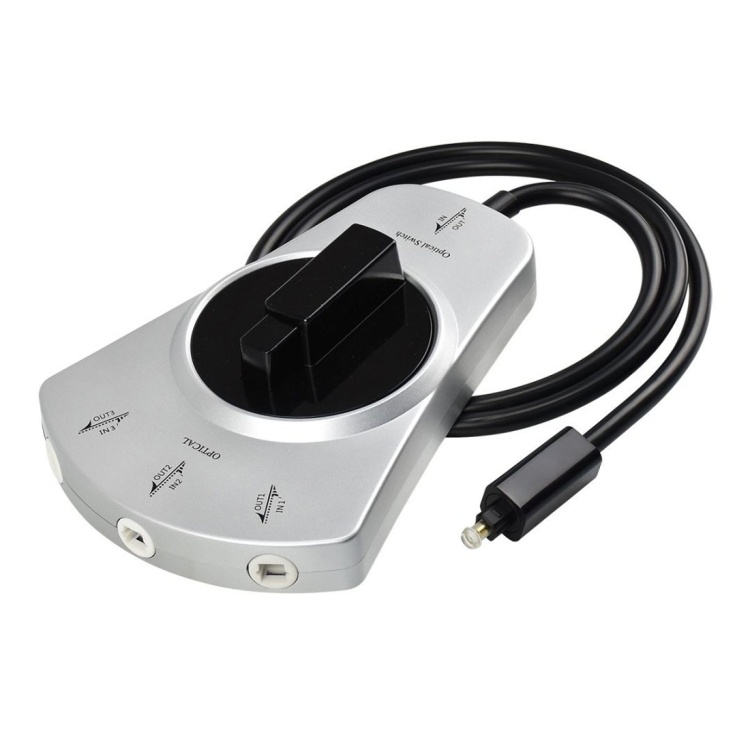
3 In 1 Out Switch Manually Switching Digital Audio Fiber Optic Switch With Cable(Black)
1. The hand-cut optical fiber switcher with 3 input and 1 output knobs can connect three playback devices with digital optical output to an audio amplifier with only a single input. Just turn the central knob to switch the device you want to play, eliminating the need for repeated insertion of cables pulling trouble 2. Imported optical fiber inner core, special micro-convex lens, digital transmission bandwidth up to 250Mb/s 3. It is suitable for the connection between DM machines with optical fiber digital terminals, power amplifiers, DVD, VCR, CD players, MD and other audio equipment 4. Digital optical input: TOSlink square x 1 5. Digital optical output: TOSlink square x 3 6. Tuhao gold body + knob and printing, no power supply required
Brand: SUNSKY
Category: Electronics > Electronics Accessories > Audio & Video Splitters & Switches